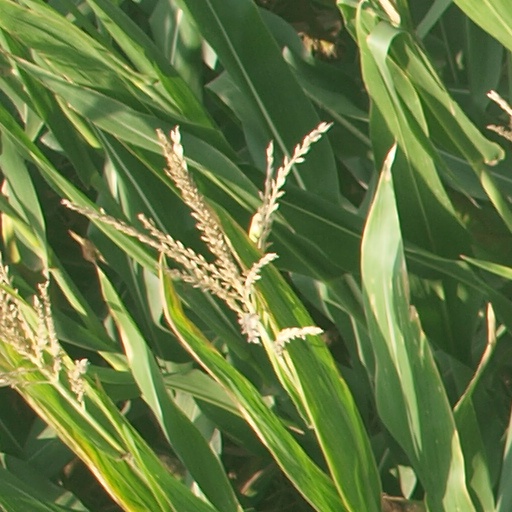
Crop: maize; corn